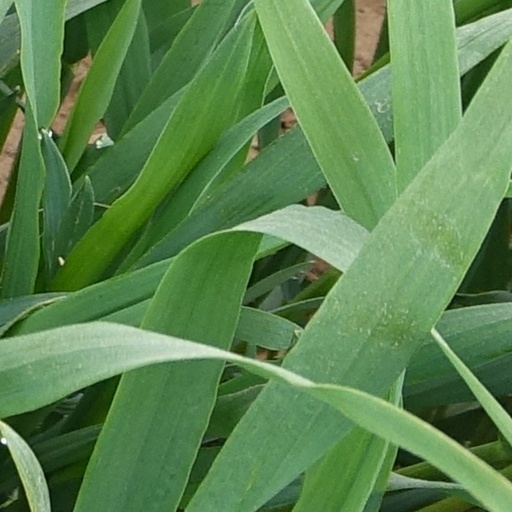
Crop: wheat